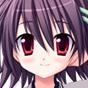
Portrait style: Anime Portrait